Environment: real
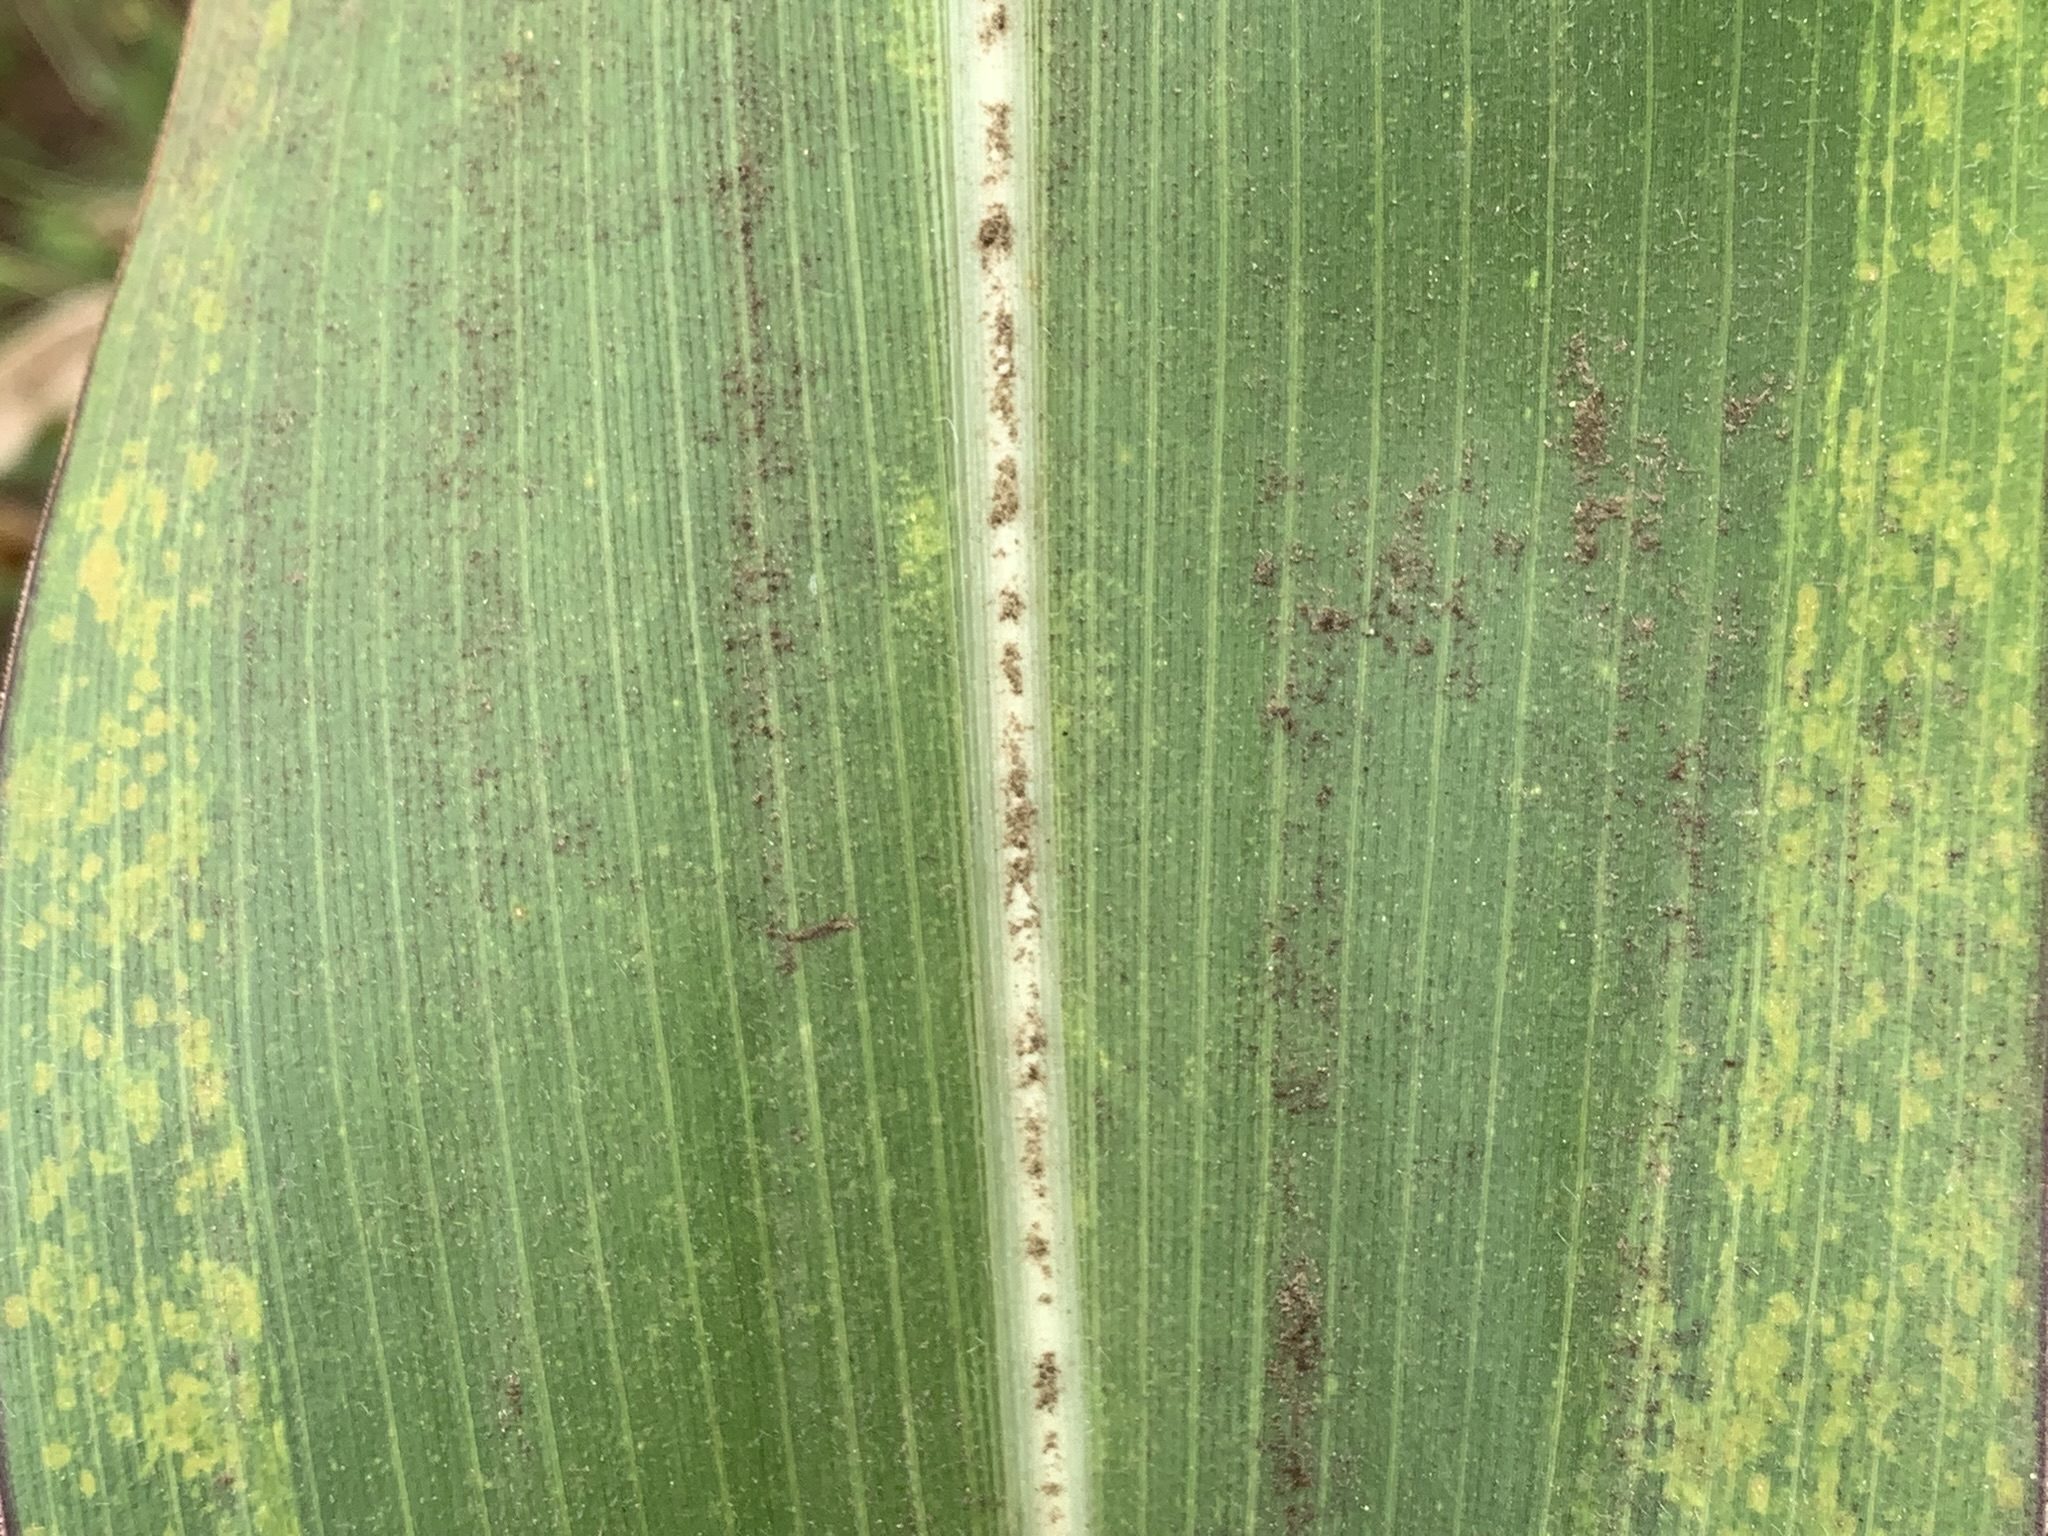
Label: lethal_necrosis